Hicham Bennir

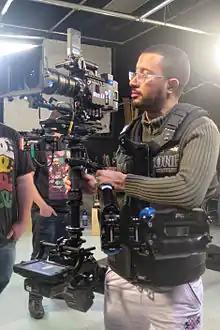
Hicham Bennir operating a pro steadicam in studio in Montreal, Canada (2014)

Hicham Bennir (Arabic: هشام بنير) is a Canadian and Moroccan film director, cinematographer, editor, producer, writer and photographer. He was the winner of the world photo contest in 2009 and 2010. He photographed many special events including Montreal Fashion Week, and Montreal Festival of Mode & Design, as well as French-Moroccan designer Jean-Charles de Castelbajac's fashion show in 2013. He studied filmmaking at O'Sullivan College of Montreal and Concordia University.